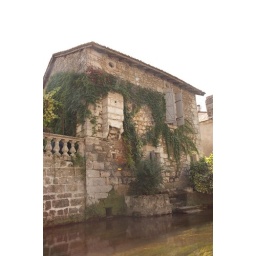
The town of Brantome as seen from one of the many river boats that take tourists on trips around the town.